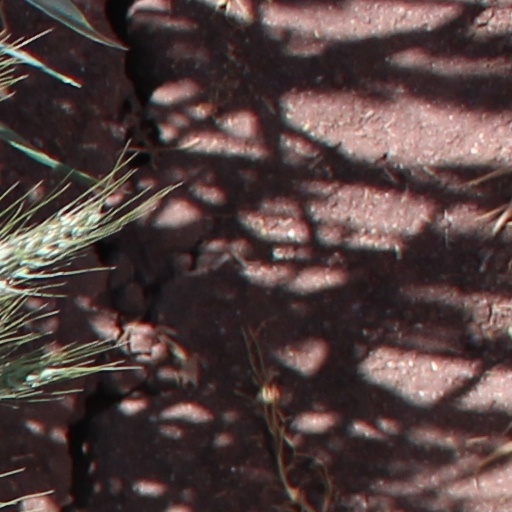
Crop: wheat